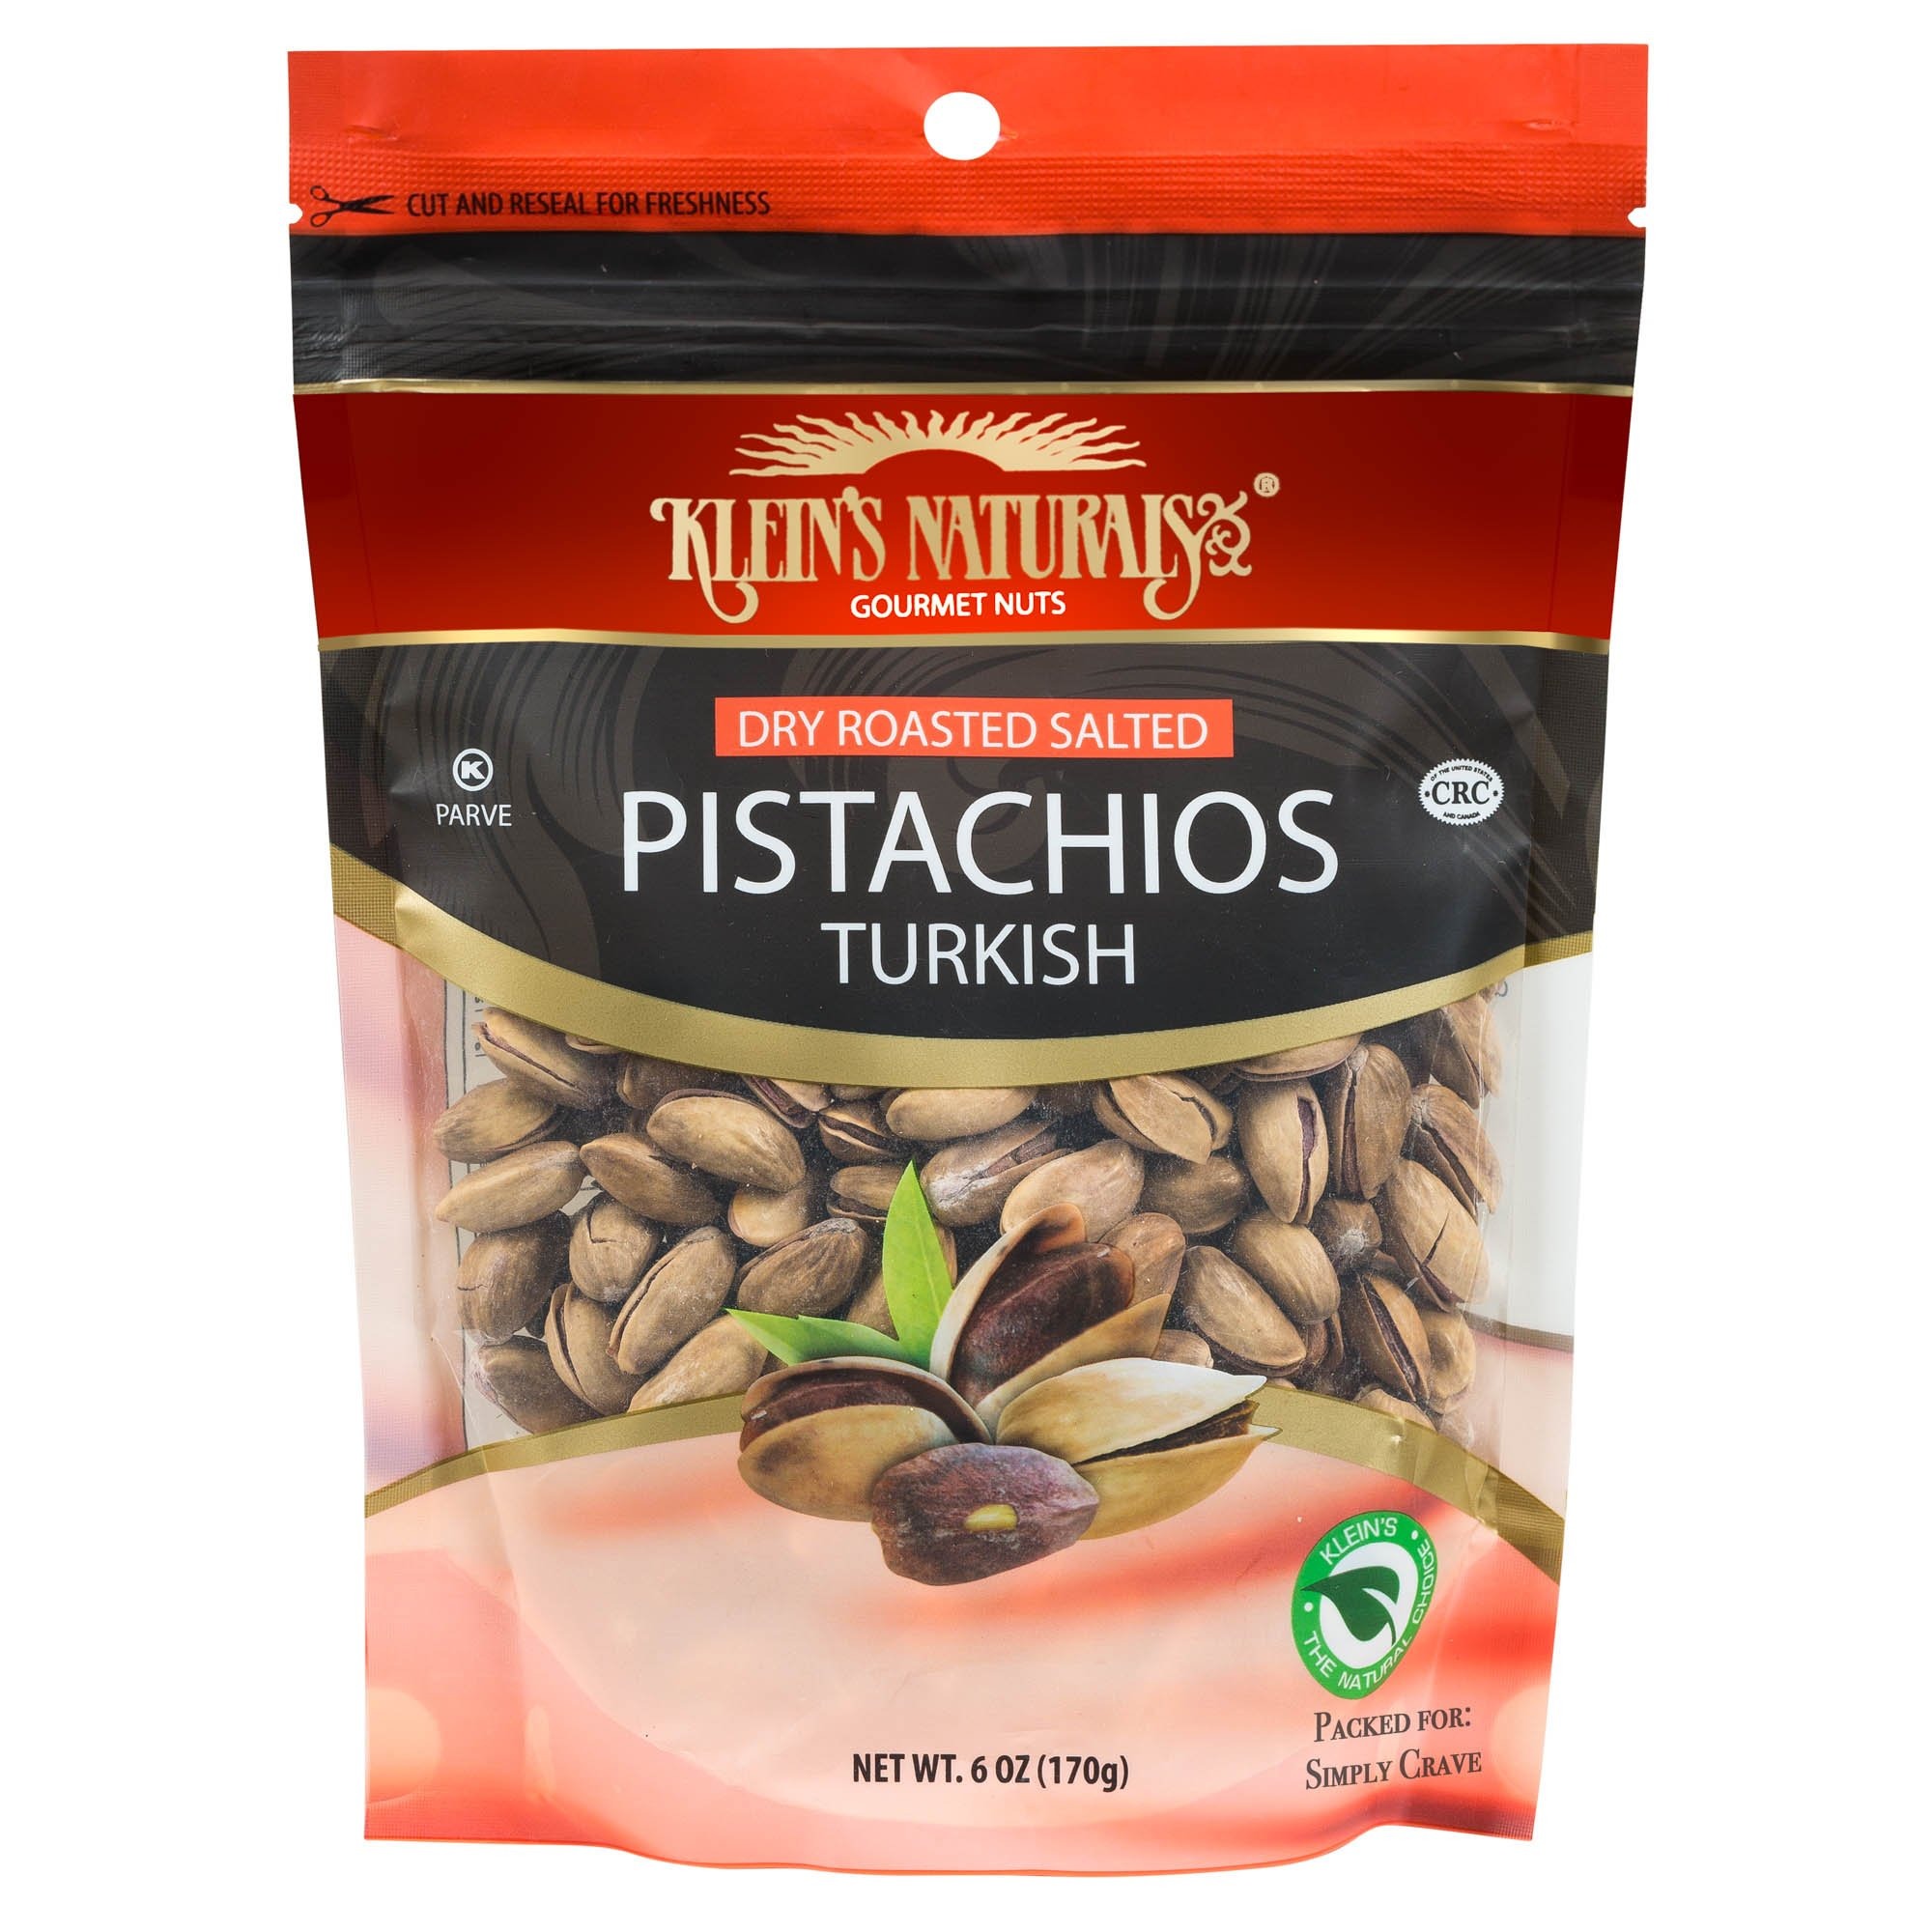
Item Name: Kleins Natural’s Dry Roasted and Salted Pistachios, Turkish Pistachios, Pistachios in Shell, Quick Healthy Snacks, 6 Oz.
Bullet Point 1: KLEIN’S NATURALS UNSHELLED TURKISH PISTACHIO NUTS; DRY ROASTED AND LIGHTLY SALTED PISTACHIOS - Simple, convenient and totally nutritious healthy snacks to go; our gourmet pistachios are dry roasted to the highest quality standard and lightly salted - the perfect healthy snacks to fill any handbag or lunch box. Klein’s roasted salted pistachios can be eaten by the handful or used in recipes. They make an excellent addition to baking, salads, ice cream, biscotti and more.
Bullet Point 2: FRESH AND TASTY SALTED PISTACHIOS; OUR TURKISH PISTACHIOS NUTS ARE CERTIFIED KOSHER - Cracking open fresh nuts pistachios is like discovering a treasure chest of taste and nutrition. Our lightly salted nuts are created under a carefully supervised manufacturing process which ensures superior quality products. Kosher certified by OK and CRC.
Bullet Point 3: DELICIOUS AND NUTRITIOUS LIGHTLY SALTED TURKISH PISTACHIO NUTS; PERFECT HEALTHY SNACKS FOR KIDS/HEALTHY SNACKS FOR ADULTS - Include our roasted nuts in your healthy snacking routine for a daily boost of Fiber and Protein. Fresher ingredients taste better, which is why this product is appropriately packaged to maximize flavor and freshness. Resealable windowed bags ensure lasting freshness of these turkish nuts. Keep a pack in your handbag for a nutritious energy boost on the go!
Bullet Point 4: ENJOY OUR PISTACHIO NUTS SALTED ANYTIME, ANYWHERE; PERFECT FOR SNACKING AND A GREAT SOURCE OF PROTEIN- Our individual 6 oz packets of Turkish-sourced healthy nuts are the perfect nibble for people who follow a gluten-free and vegan diet. Pistachio whole nuts are also a good source of vitamins, minerals, fats and protein. The health benefits of pistachios include a healthy heart, weight management, and improved digestion.
Bullet Point 5: TRY ADDING OUR SALTED & DRY ROASTED NUTS TO YOUR DIET TODAY! - Enjoy by simply cracking the shell with your teeth, discarding the hull and eating the pistachio nut inside. Klein’s roast nuts are not only a delicious, healthy snack, they're also used in a variety of desserts such as ice cream and biscotti. Simple food, the way mother nature intended it to be. Perfect healthy snacks for toddlers, adults and kids healthy snacks. Salted nuts make a great healthy and on the go snack.
Value: 6.0
Unit: Ounce

Price: 13.67